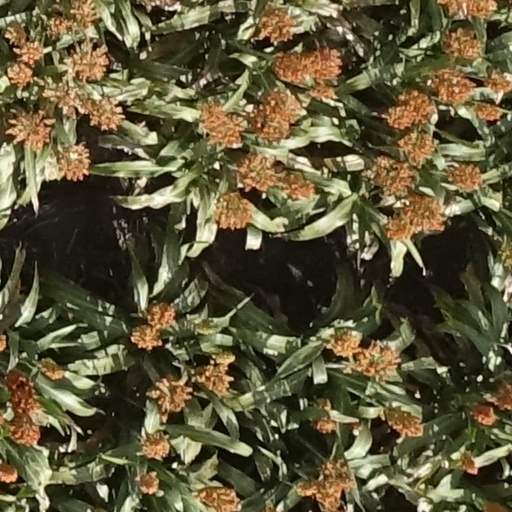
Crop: sorghum